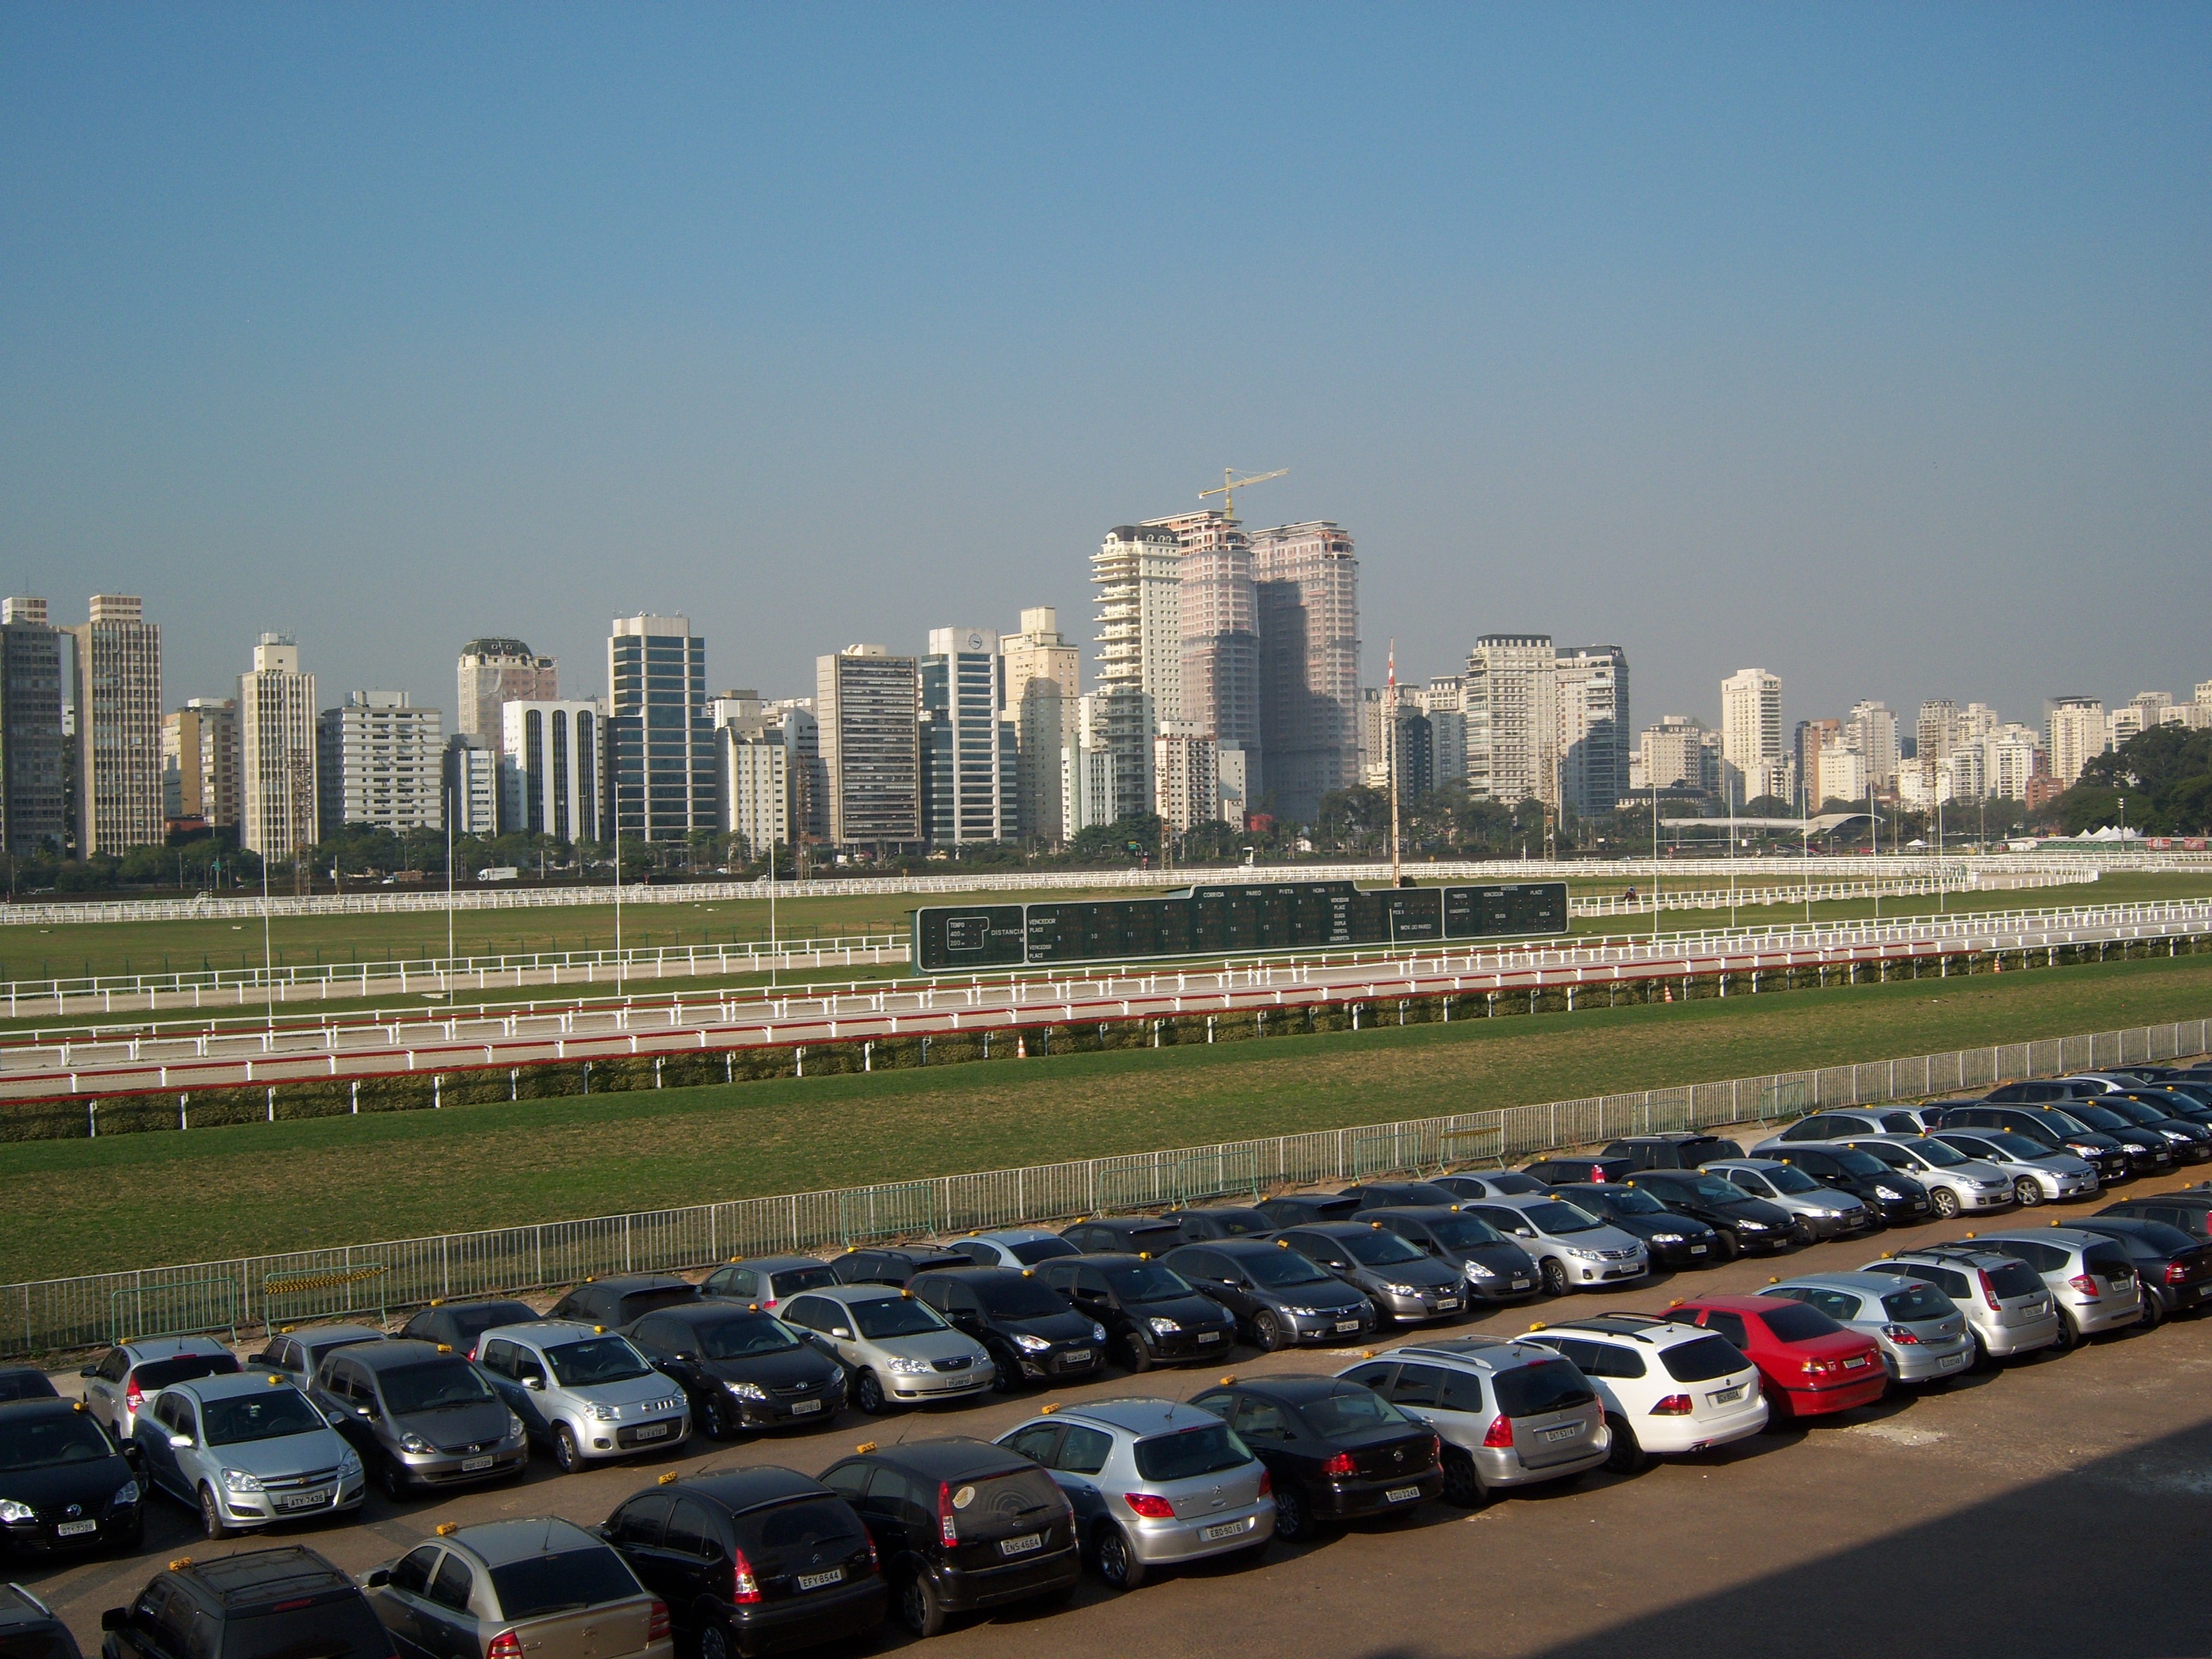
skyline, car, highway, city, skyscraper, cityscape, downtown, transport, vehicle, stadium, parking lot, tower block, jockey, race track, aerial photography, urban area, rent a car, residential area, human settlement, atmosphere of earth, metropolitan area, luxury vehicle, sport venue, controlled access highway, jockey club, sao paulo skyline